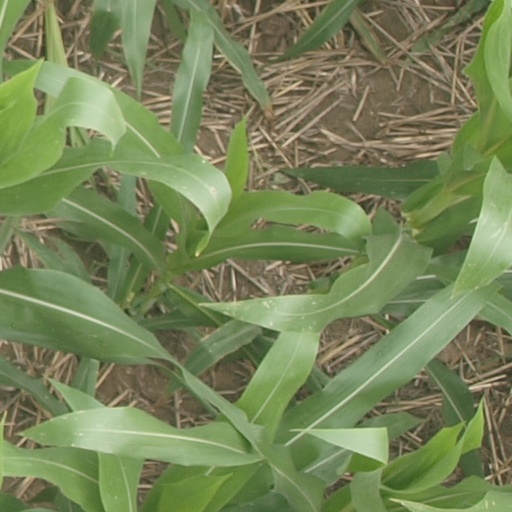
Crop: maize; corn